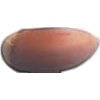
Label: hazelnut